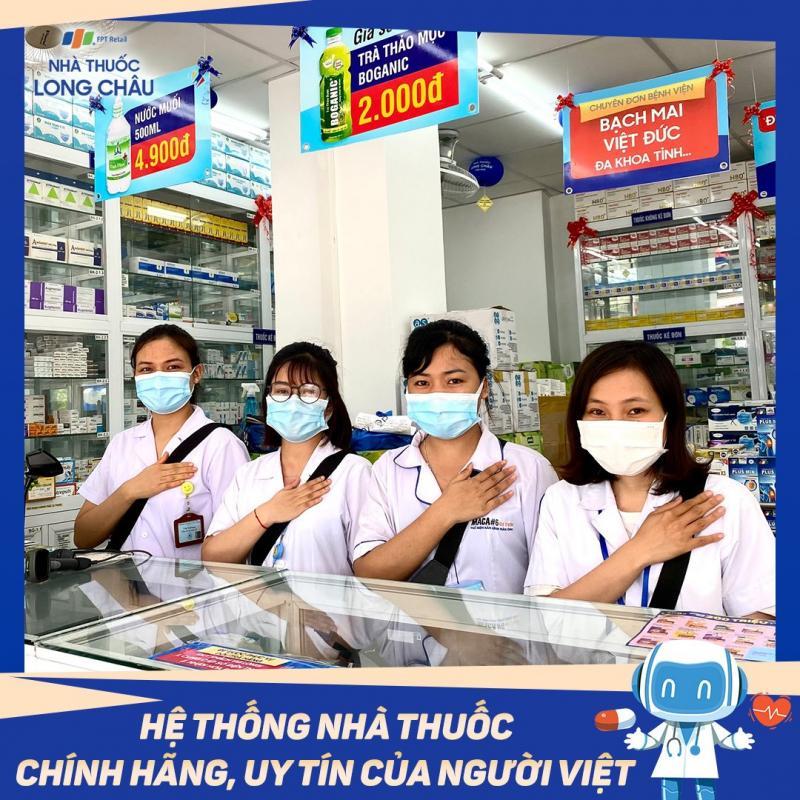
người đeo khẩu trang màu trắng đứng thứ nhất từ phải qua